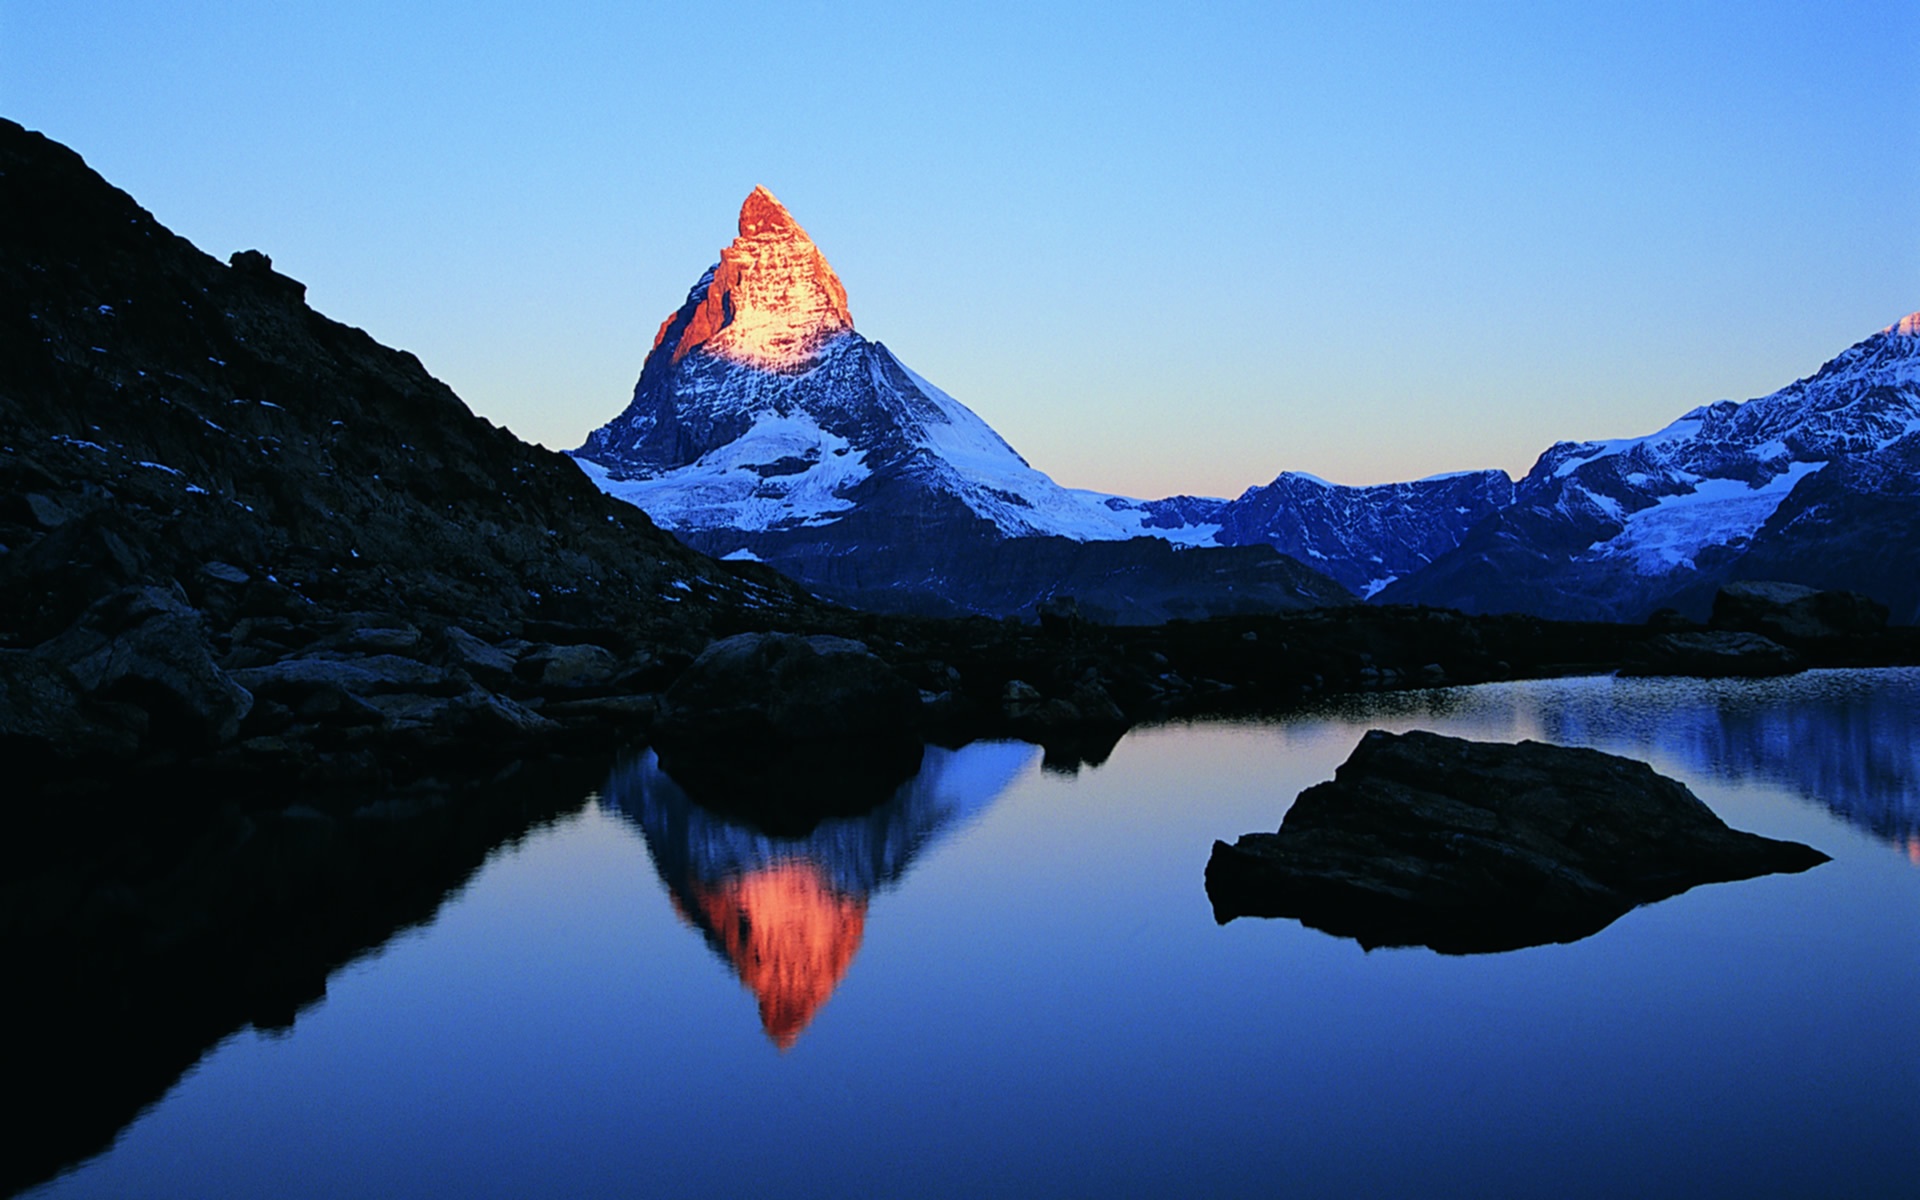
nature, wilderness, mountain, sunrise, lake, dawn, mountain range, dusk, ice, reflection, fjord, landform, mountainous landforms